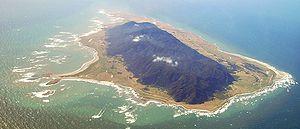
Les aires protégées du Chili sont des zones qui ont une beauté naturelle ou une valeur historique importante, protégées par le gouvernement du Chili. Elles couvrent plus de 140 000 km², ce qui représente 19% du territoire du Chili. Le Système National des Espaces Sauvages Protégés est régi par la loi # 18.362 votée en 1984, et administré par la Corporación Nacional Forestal.
La réserve nationale Isla Mocha est une réserve naturelle située sur l'île Mocha, dans la province d'Arauco, région du Biobío, au Chili. Située dans la partie centrale de l'île, elle occupe 45 % de la superficie de l'île
L'île Mocha est une petite île côtière du Chili. Les eaux aux alentours sont réputées pour la pêche sportive.